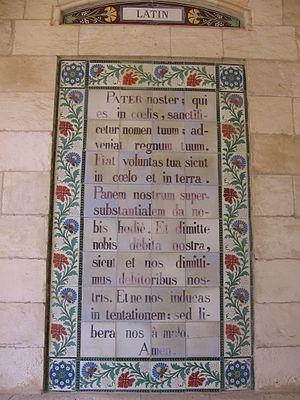
L’église du Pater Noster est un édifice religieux catholique sis sur le mont de l'Ascension, à Jérusalem-Est, en Terre sainte. Elle est aussi appelée Éléona. Cette église est construite sur le site où, d'après la tradition, Jésus enseigna à ses disciples le Notre Père. Cette tradition est confirmée par les Actes de Jean à Rome, écrits apocryphes du IIIᵉ siècle, et plus tard par Arculfe au VIIᵉ siècle.
Le Notre Père est une prière chrétienne à Dieu considéré comme le père des hommes. Il s'agit de la prière la plus répandue parmi les chrétiens, car, d'après le Nouveau Testament, elle a été enseignée par Jésus lui-même à ses apôtres.